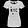
Label: T - shirt / top